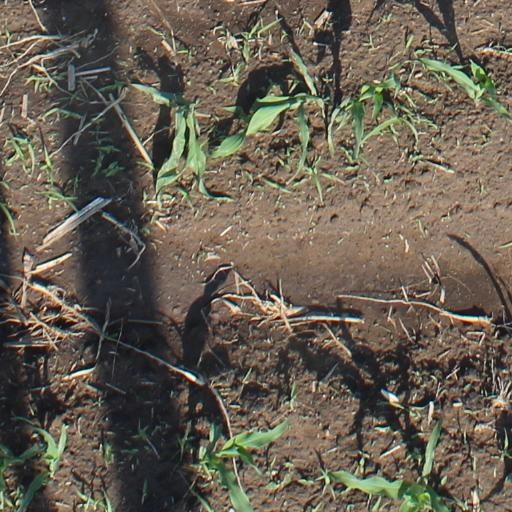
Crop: maize; corn